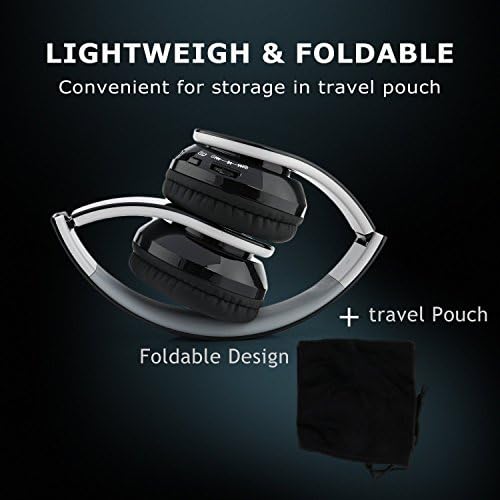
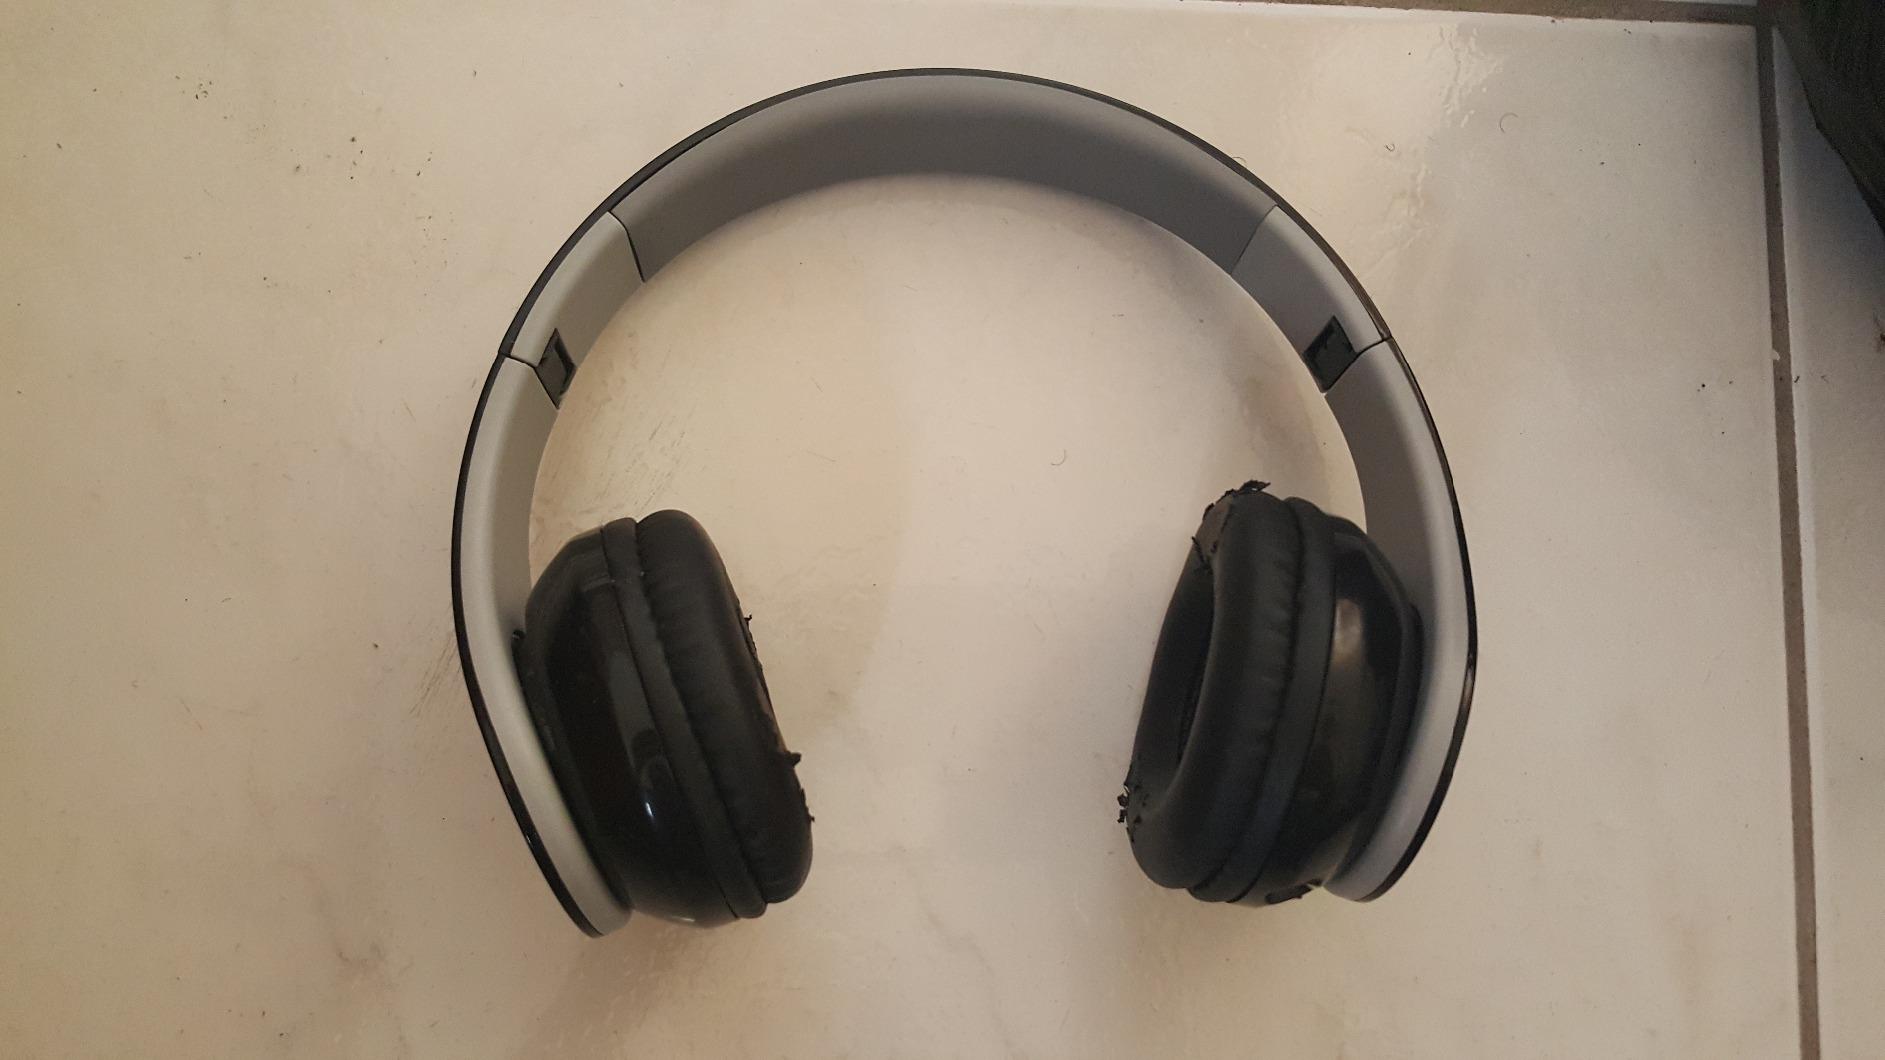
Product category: headphones
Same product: yes